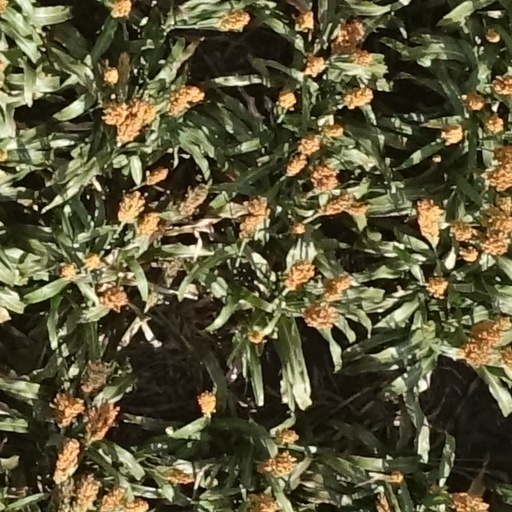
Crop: sorghum